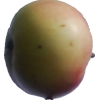
Label: Apple 11